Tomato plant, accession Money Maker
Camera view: horizontal (90 deg, fisheye); turntable rotation: 60 degrees
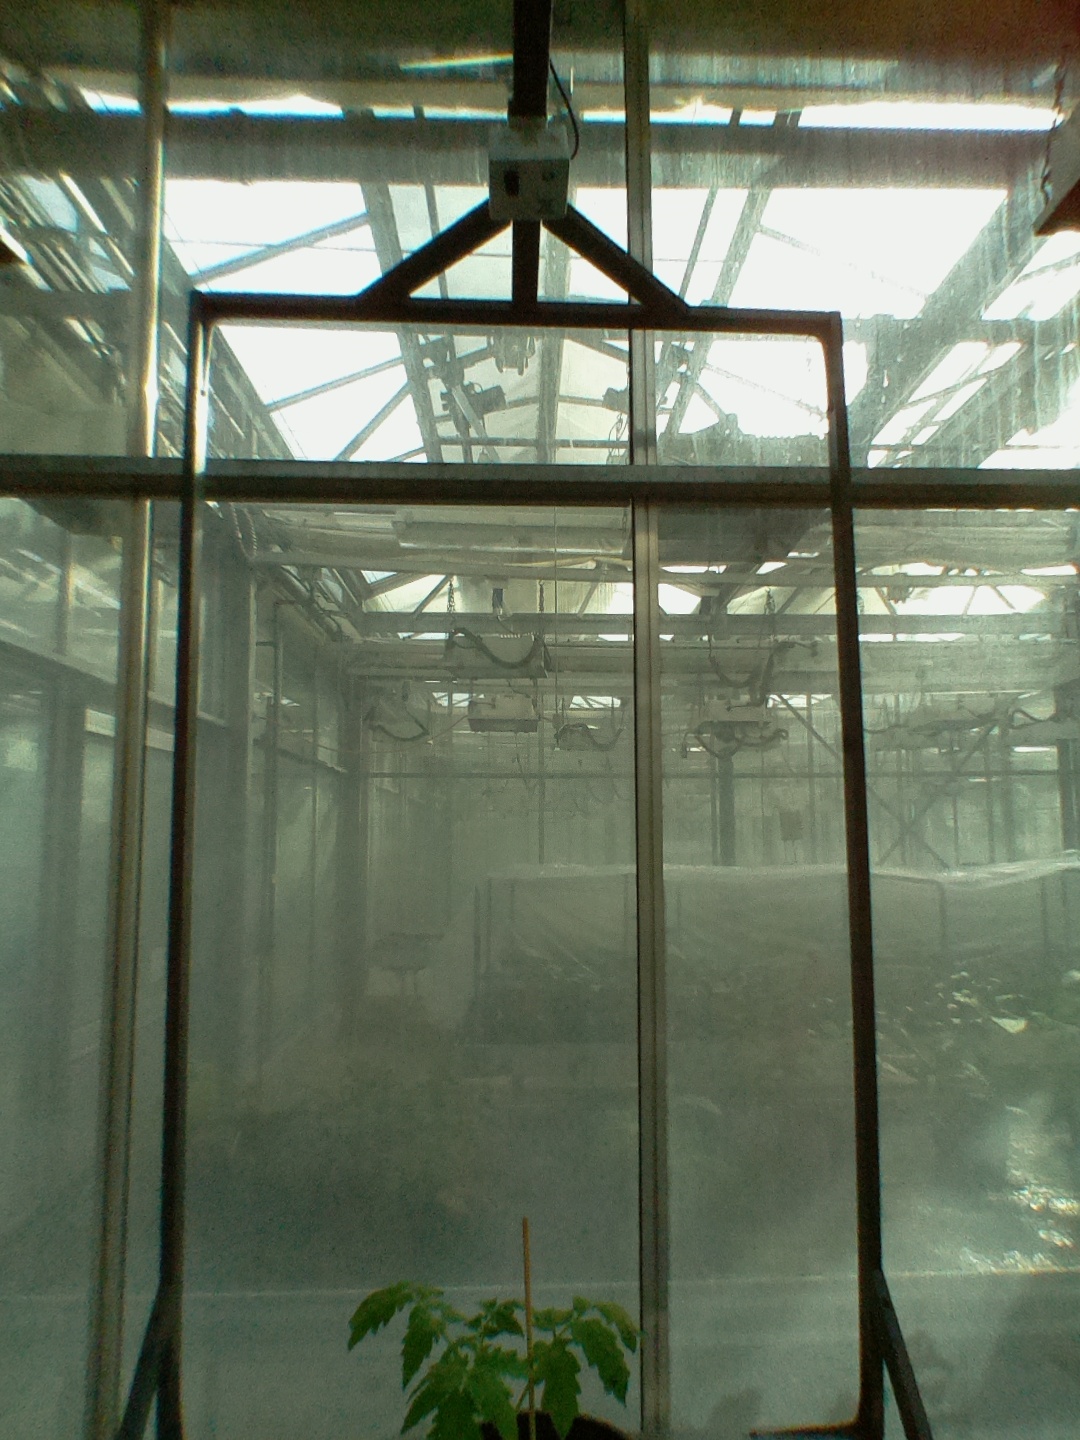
BBCH growth stage 13: 6 of true leaves visible